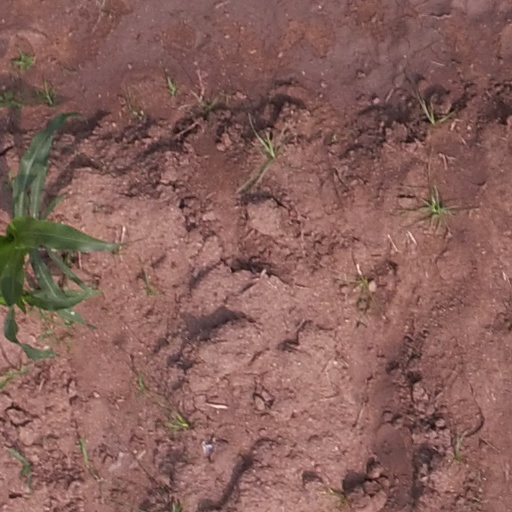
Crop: maize; corn